Guinea fowl

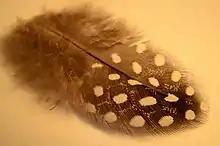
Feather of a guinea fowl

This is a list of guinea fowl species, presented in taxonomic order.